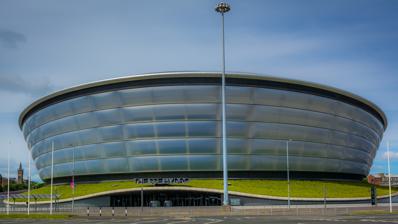
Building: OVO Hydro
Country: United Kingdom
Year built: 2013
Multi-purpose indoor arena in Glasgow, Scotland "The Hydro" redirects here. For the Tasmanian electrical power authority known by that name, see Hydro Tasmania . The OVO Hydro The Hydro The OVO Hydro, then the SSE Hydro, in 2017 Former names Scotland's National Arena (planning) Scottish Hydro Arena (construction) The SSE Hydro (September 30, 2013 – October 2021) Address Exhibition Way Stobcross Road Location Glasgow , Scotland Coordinates 55°51′37″N 4°17′06″W / 55.860297°N 4.284926°W / 55.860297; -4.284926 Public transit Exhibition Centre railway station Owner Scottish Event Campus Limited Operator AEG Live / ASM Global Capacity 12,306 (all seated) 14,500 (with standing) Construction Broke ground February 2011 Built 2011–2013 Opened 30 September 2013 ( 2013-09-30 ) Construction cost £ 125 million Architect Foster + Partners Project manager Turner & Townsend Structural engineer Arup General contractor Lendlease Website www .ovohydro .com The OVO Hydro is a multi-purpose indoor arena located within the Scottish Event Campus in Glasgow , Scotland. The arena was initially named The Scottish Hydro Arena after its main sponsor Scottish Hydro Electric . During construction, Scottish Hydro Electric was rebranded as SSE and the arena was known as The SSE Hydro when it opened until October 2021, when it was announced that the name was to change to "OVO Hydro", after its new sponsor OVO Energy , with a focus on making the venue more sustainable. The arena was officially opened on 30 September 2013, with a concert by Rod Stewart . The OVO Hydro arena is located adjacent to the SEC Centre and the SEC Armadillo and hosts international musical stars, global entertainment and sporting events; with a maximum capacity of 14,300 and aims to attract one million visitors each year. The arena was the largest entertainment venue in Scotland, before the opening of Aberdeen 's P&J Live in 2019, and the fifth largest in the UK. History Development and planning Translucent cushions being installed, July 2013. Planning for The Hydro began some time in 2001 as the second redevelopment of the Queens Dock in Glasgow . In May 2003, a plan had been unveiled for an entertainment arena, holding 12,300 seated audience members and an extra 2,000 standing. London-based architects Foster + Partners were appointed as the design team for the Hydro in May 2004, with Glasgow-based Elphinstone additionally appointed as the preferred developer for the site. The design of the arena was finally released to the press in October 2005, and the SECC gained full planning consent for the arena by 2006. Construction Construction for the arena began in February 2011 by construction company Lend Lease. By November 2011, building work for the roof of the arena had begun, which was completed by April 2013. The arena's signature translucent outer cushions were installed in May 2013, along with the seating inside of the arena, marking construction of the arena completed, taking two years to complete. 2013 roof fire At approximately 15:20 on Sunday 8 June 2013, flames were reported to be coming from the domed roof of the partially completed building. 40 firefighters from the Scottish Fire and Rescue Service attended the blaze. It was determined that the fire was caused by ongoing welding work on the building's roof. On 18 June, the venue's operator revealed that despite additional challenges, work on the venue was still on track for completion. Events SEC Armadillo (left) and OVO Hydro lit green for the 2021 United Nations Climate Change Conference Sports On 14 December 2014, the BBC Sports Personality of the Year Award ceremony was held at the venue. During the 2014 Commonwealth Games the SSE Hydro was home to the netball and gymnastic events. On 18 July 2015, the UFC held their inaugural Scottish event UFC Fight Night: Bisping vs. Leites at the Hydro. From 23 October to 1 November 2015, the SSE Hydro hosted the Artistic gymnastics world championships . In 2016, the venue hosted a heavyweight boxing fight between Dillian Whyte and Ian Lewison . Later it has hosted four boxing fights headlined by Scottish light welterweight boxer Josh Taylor . It also hosted two rounds of the 2018–19 World Boxing Super Series . Professional wrestling On 15 June 2024, WWE hosted its premium live event Clash at the Castle: Scotland at OVO Hydro, marking the company's first major event in the country. As a prelude, WWE broadcast an episode of SmackDown from the arena on 14 June. Filming location The OVO Hydro was used for exterior shots of the venue for the fictional 2020 Eurovision Song Contest in the 2020 film Eurovision Song Contest: The Story of Fire Saga . Politics The OVO Hydro was host to the largest televised debate seen in Scotland's history, Scotland Decides: The Big, Big Debate , held on the evening of Thursday 11 September 2014; towards the end of the Scottish independence referendum campaign. The Mentorn / BBC Scotland organised debate, in which every secondary school in Scotland was invited to take part, involved around 7,500 first time voters and was broadcast on BBC One during the evening of 11 September 2014 and was presented by James Cook . Ticket sales records In 2016, the arena handled 751,487 ticket sales; making it the eighth-busiest music arena in the world in terms of ticket sales. It also hosted the UFC 's first event in Scotland. In 2019, the Hydro was the second busiest venue in the world behind Madison Square Garden in New York City . The venue attracts over 1 million visitors per year, making it a regular feature in the top ten arenas globally. World's Busiest Arenas – 2023 Venue Ticket sales Madison Square Garden , New York City, USA 1,985,832 Movistar Arena , Santiago, Chile 1,451,098 The O2 Arena , London, UK 1,264,882 WiZink Center , Madrid, Spain 1,191,860 Accor Arena , Paris, France 1,134,237 Kia Forum , Inglewood, USA 1,100,855 Dickies Arena , Dallas, USA 1,015,253 OVO Hydro , Glasgow, UK 1,012,333 Lanxess Arena , Cologne, Germany 1,004,777 3Arena , Dublin, Ireland 975,640 References